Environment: real
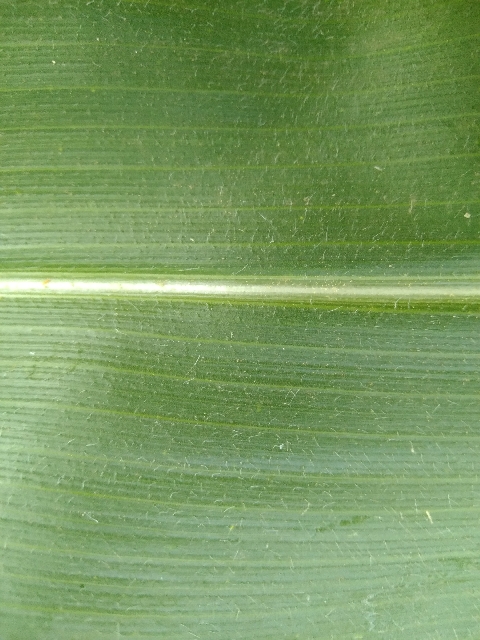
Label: healthy